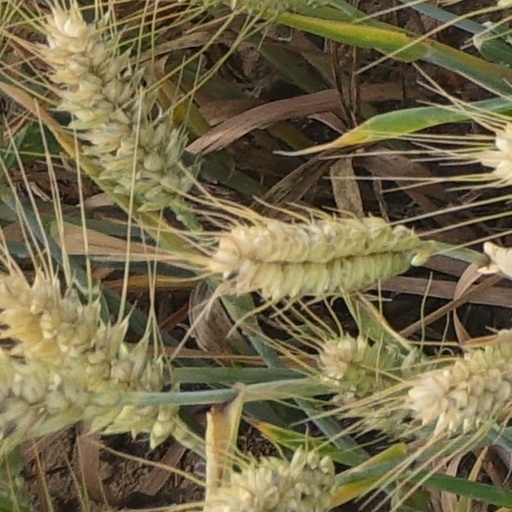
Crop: wheat